David Hall (Oklahoma politician)

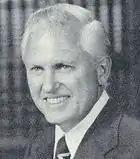
Hall as a gubernatorial candidate

In the 1966 election, Hall finished a close third place in the Democratic primary for governor. Four years later, he defeated incumbent Republican governor Dewey F. Bartlett in the closest gubernatorial election in state history, and took office only after a recount confirmed his victory. As governor, he championed education and transportation issues. His administration issued a landmark public policy analysis book of Oklahoma's education system entitled "Measuring up and Moving On." Hall and his appointees to the state highway commission and turnpike authority were committed to expanding the state's roads. During his term as governor, the state drastically expanded the vocational technical (later renamed career-tech) system of facilities offering low or no cost training certificates for residents. As governor, he signed into law the Oklahoma Income Tax Act, which enacted Oklahoma's income tax code.